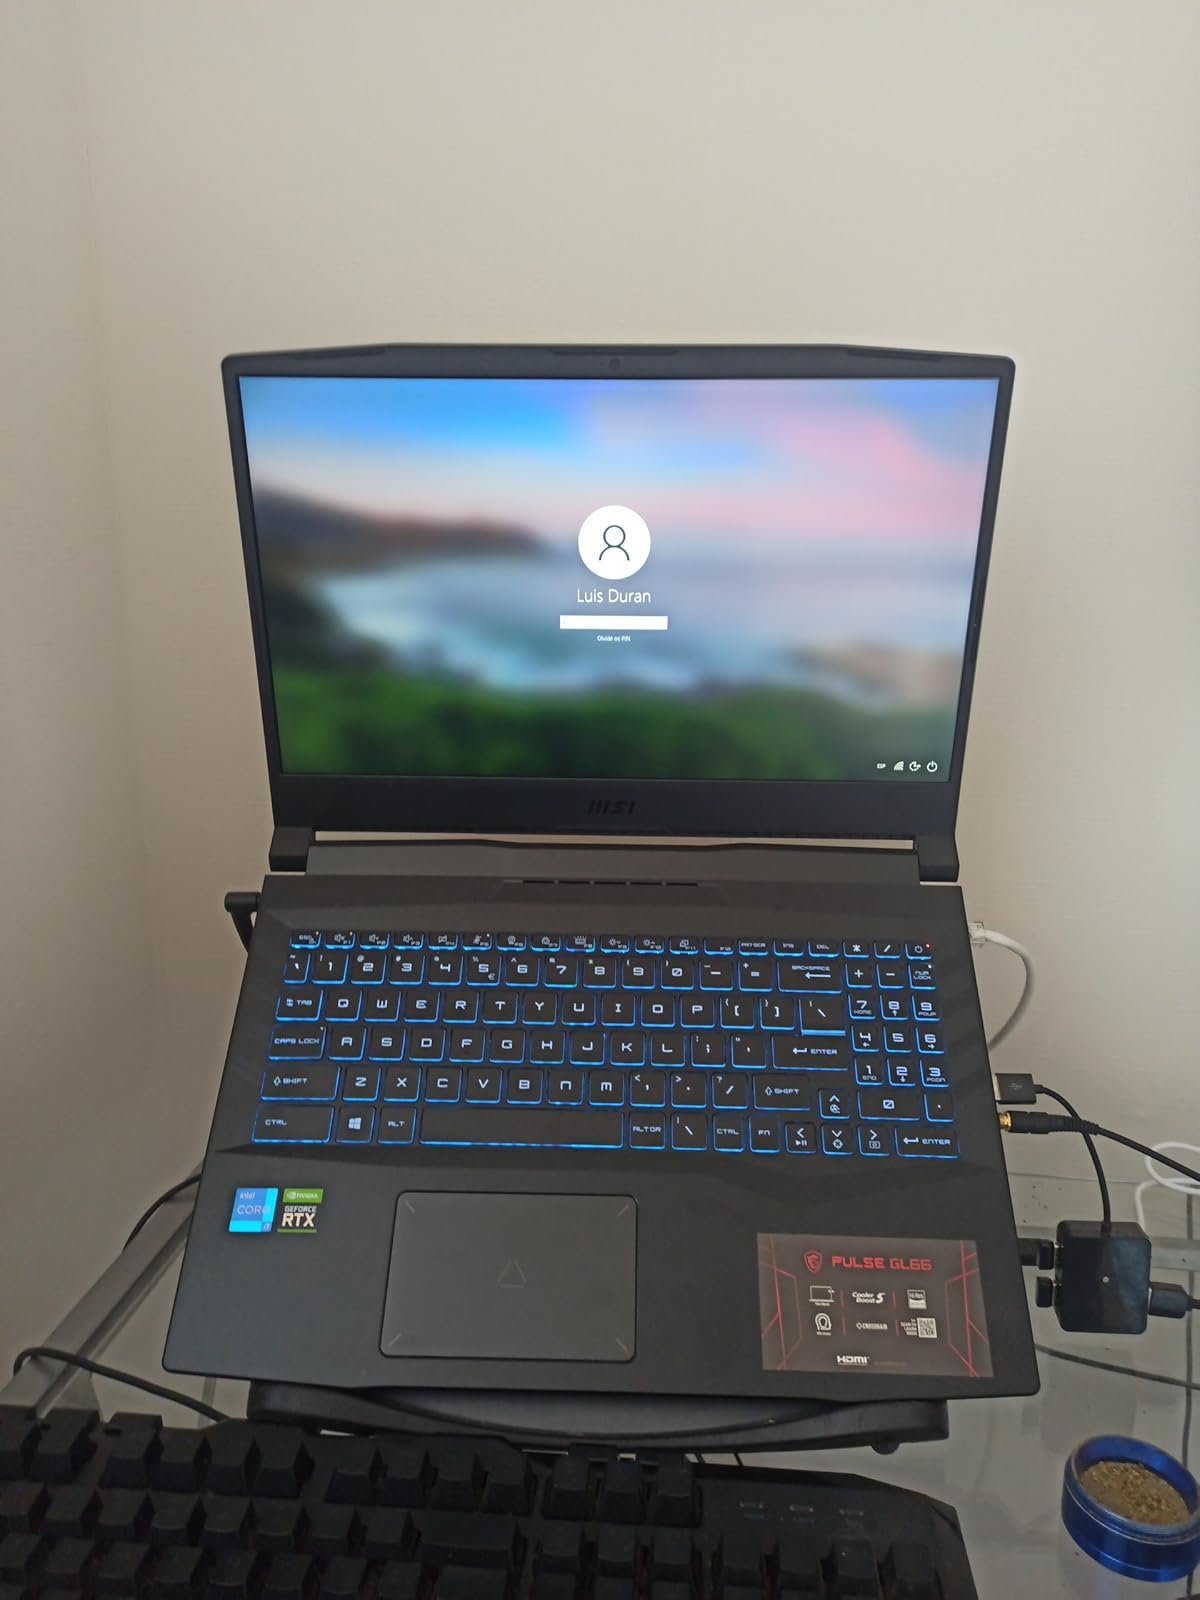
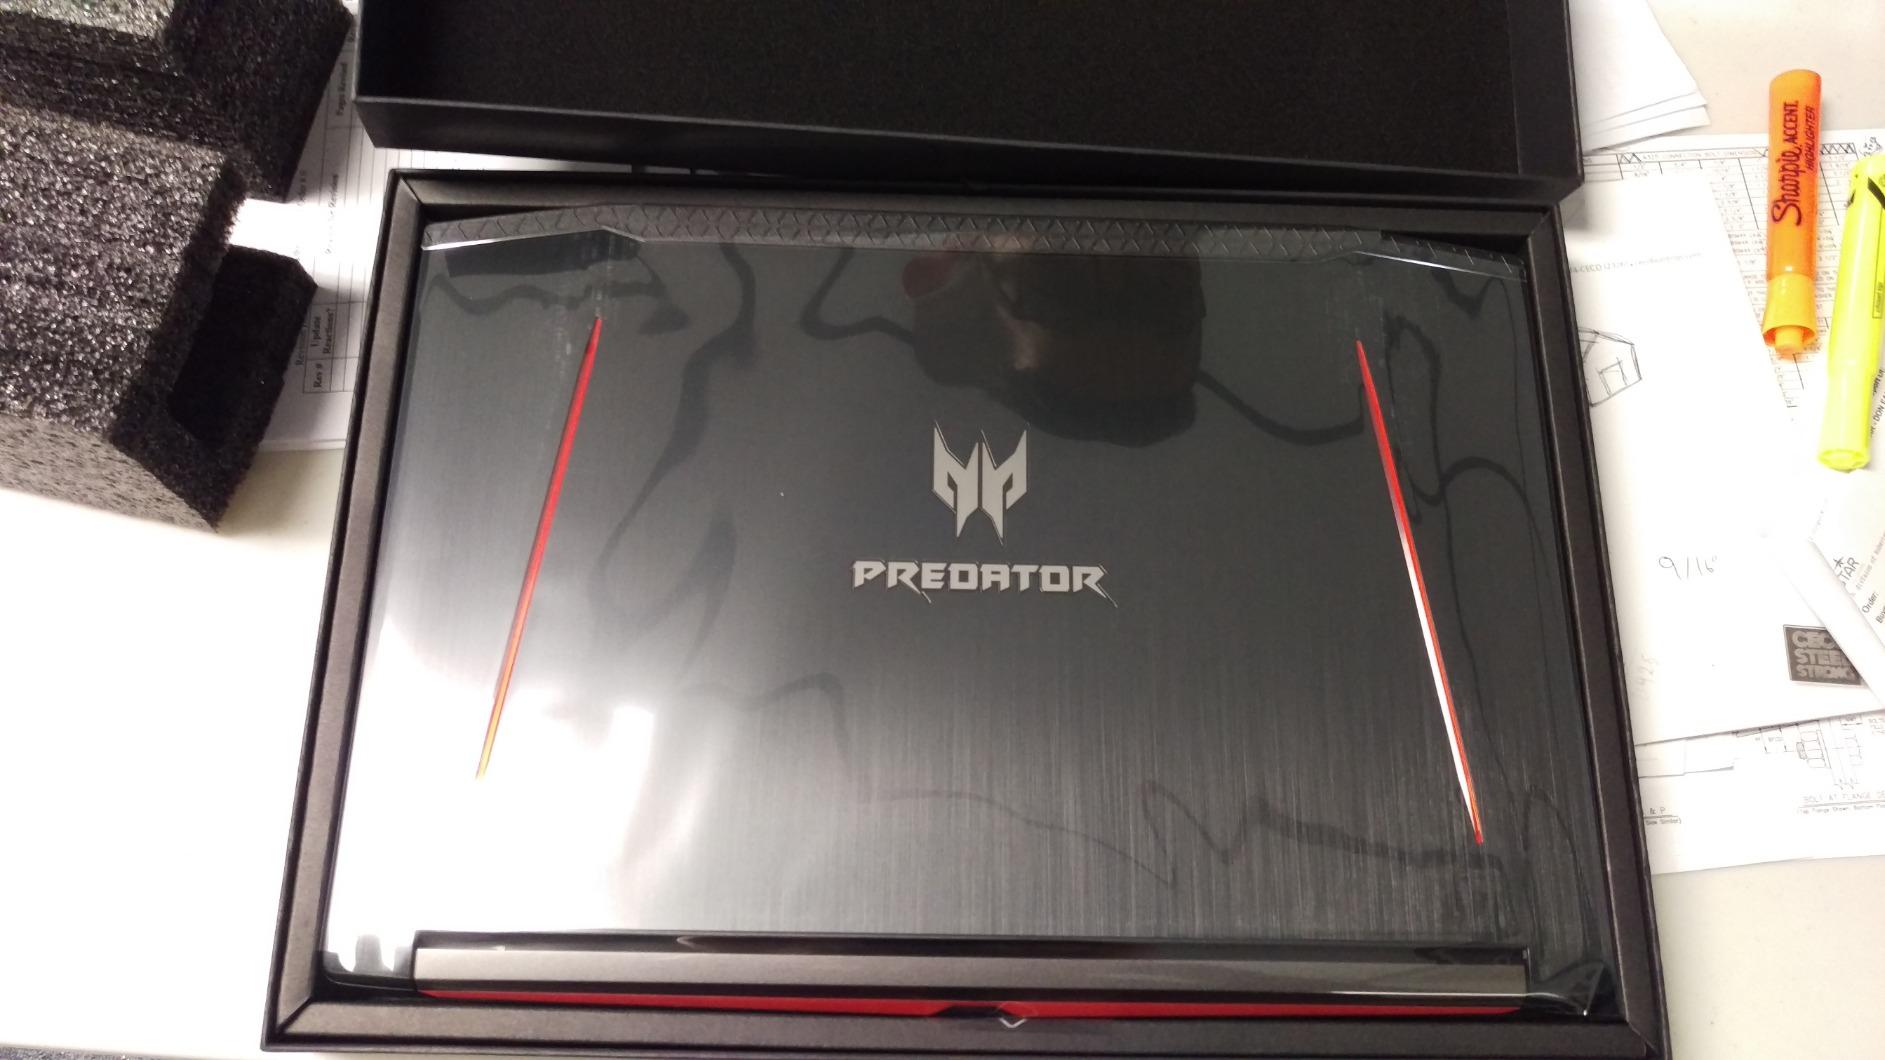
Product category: laptop
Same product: no